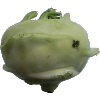
Label: kohlrabi